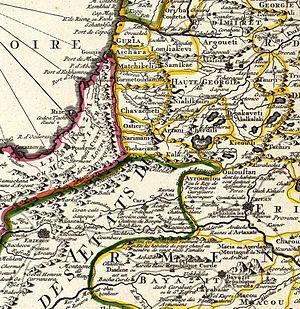
Carte des Pays voisins de la Mer Caspiene, dressee pour l'usage du Roy. Sur la carte de cete Mer, faite par l'ordre du Czar, sur les Memoires manuscrits de Soskam-Sabbas, Prince de Georgie, sur ceux de Mrs. Crusius, Zurabek, et Fabritius Ambassadeurs a la Cour de Perse, et sur les eclaircissemens tirez d'un grand nombre de persones intelligentes du pais. Assujetie aux observations astronomiques. Par G. Delisle, Geog. de l'Acad. Roy. des Scien. A Amsterdam, Chez Jean Covens et Corneille Mortier, Geographes. (1742)